Economy of Berlin

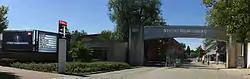
Babelsberg movie studios

Berlin has 788 hotels with 134,399 beds as of December 2014. In 2016 the visitor figures for Berlin have broken records with 31.1 million overnight stays (+2.7%) and 12.9 million hotel guests (+2.9%). Berlin has a yearly total of estimated 135 million day visitors, which puts it in third place among the most-visited city destinations in Europe. International visitors made up 46 per cent of the overnight stays in 2016. The largest visitor groups are from Germany, the United Kingdom, the United States, Spain, Italy, the Netherlands, France, Switzerland, Denmark, Sweden and Poland.